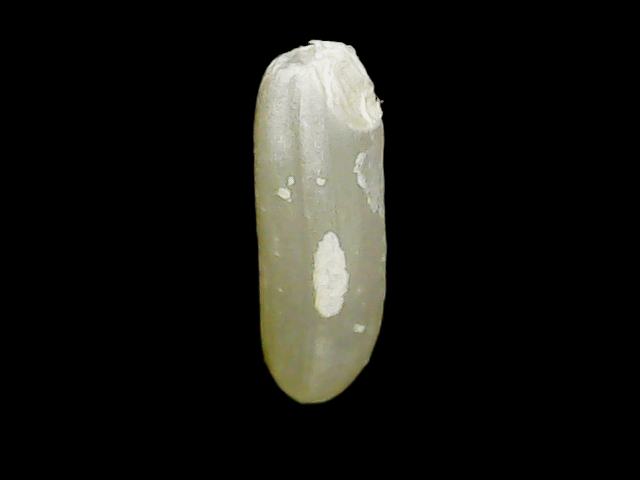
Rice variety: Binadhan7